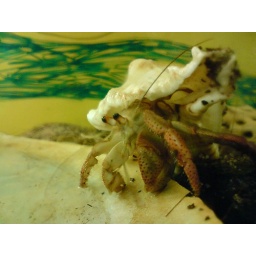
One of the hermit crabs in Alex's kindergarten class was at the water bowl having a drink.